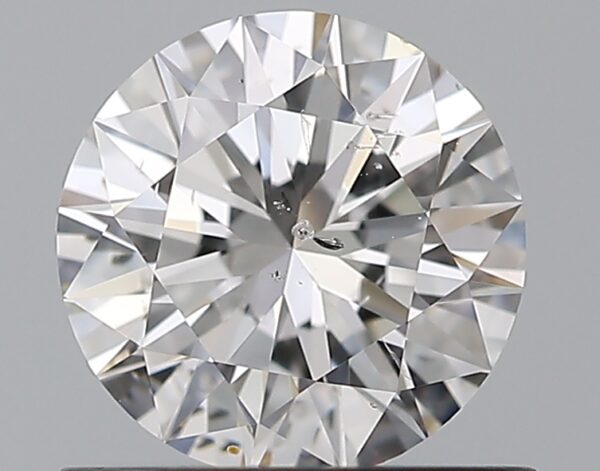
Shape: round
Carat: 0.7
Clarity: SI2
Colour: D
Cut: EX
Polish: EX
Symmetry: EX
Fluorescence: N
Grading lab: GIA
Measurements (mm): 5.75 x 5.78 x 3.5